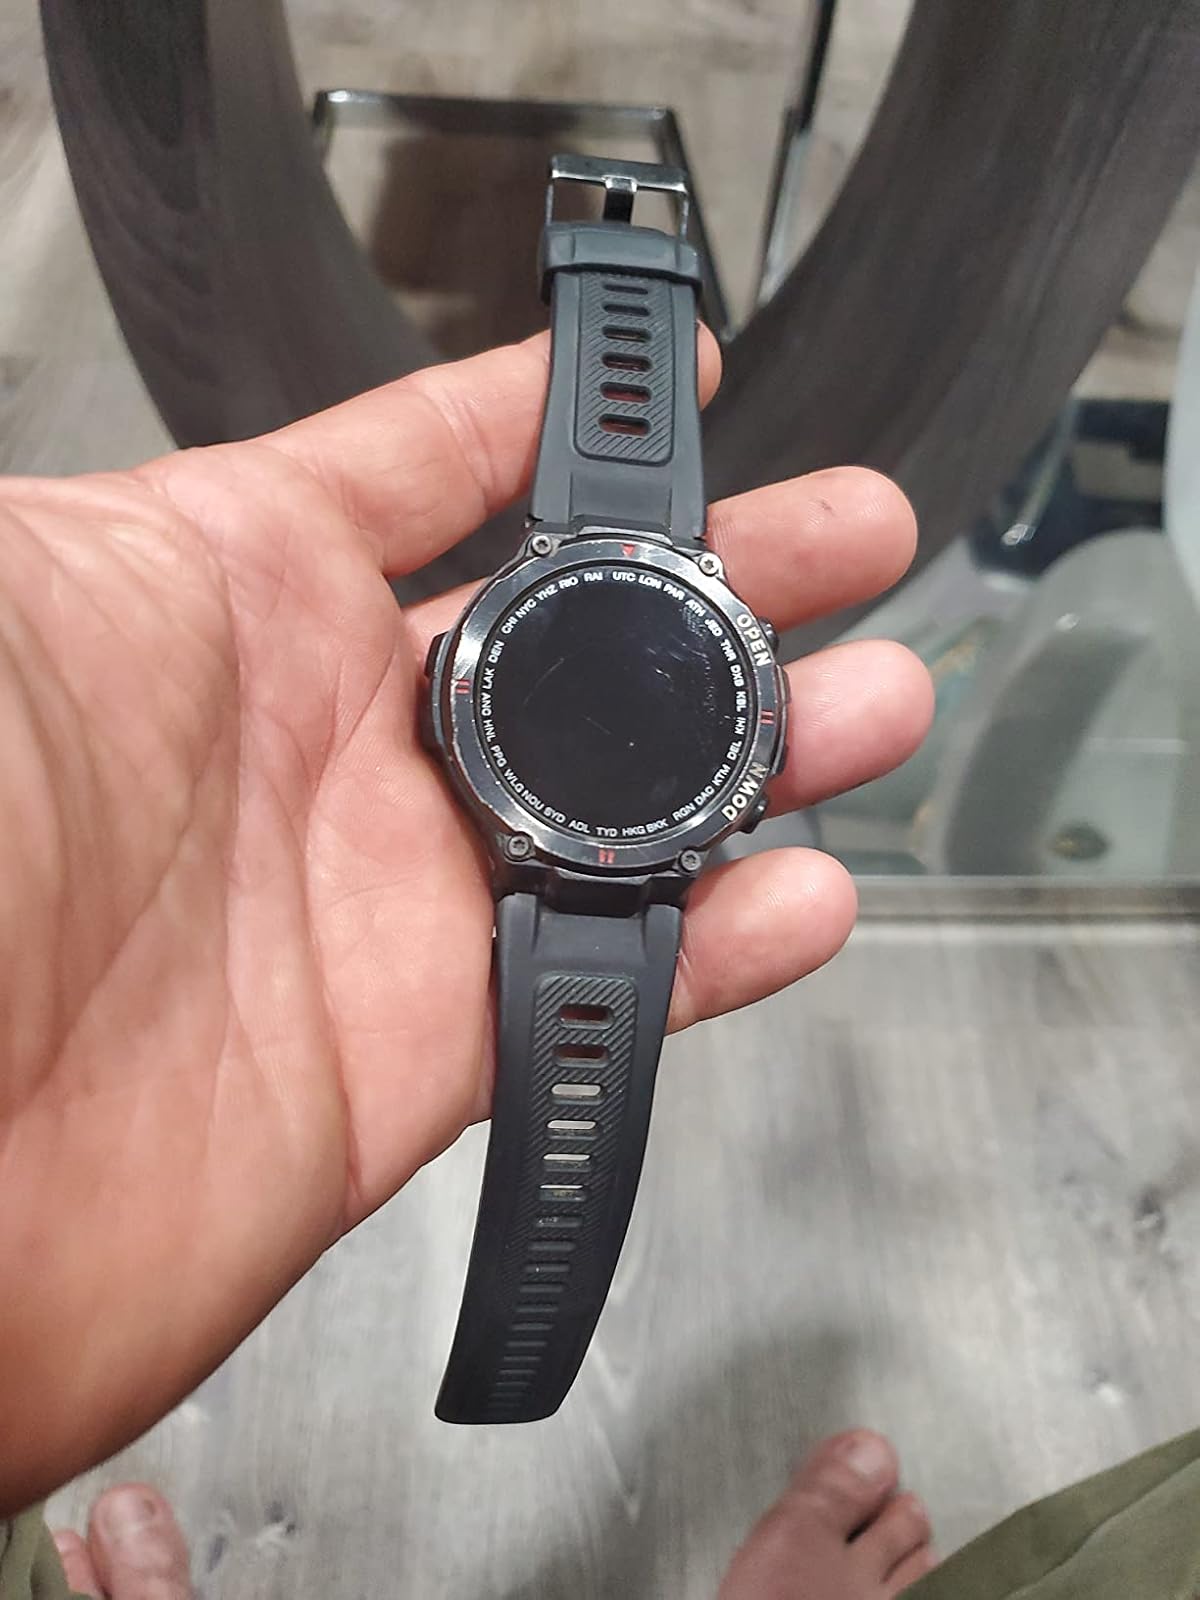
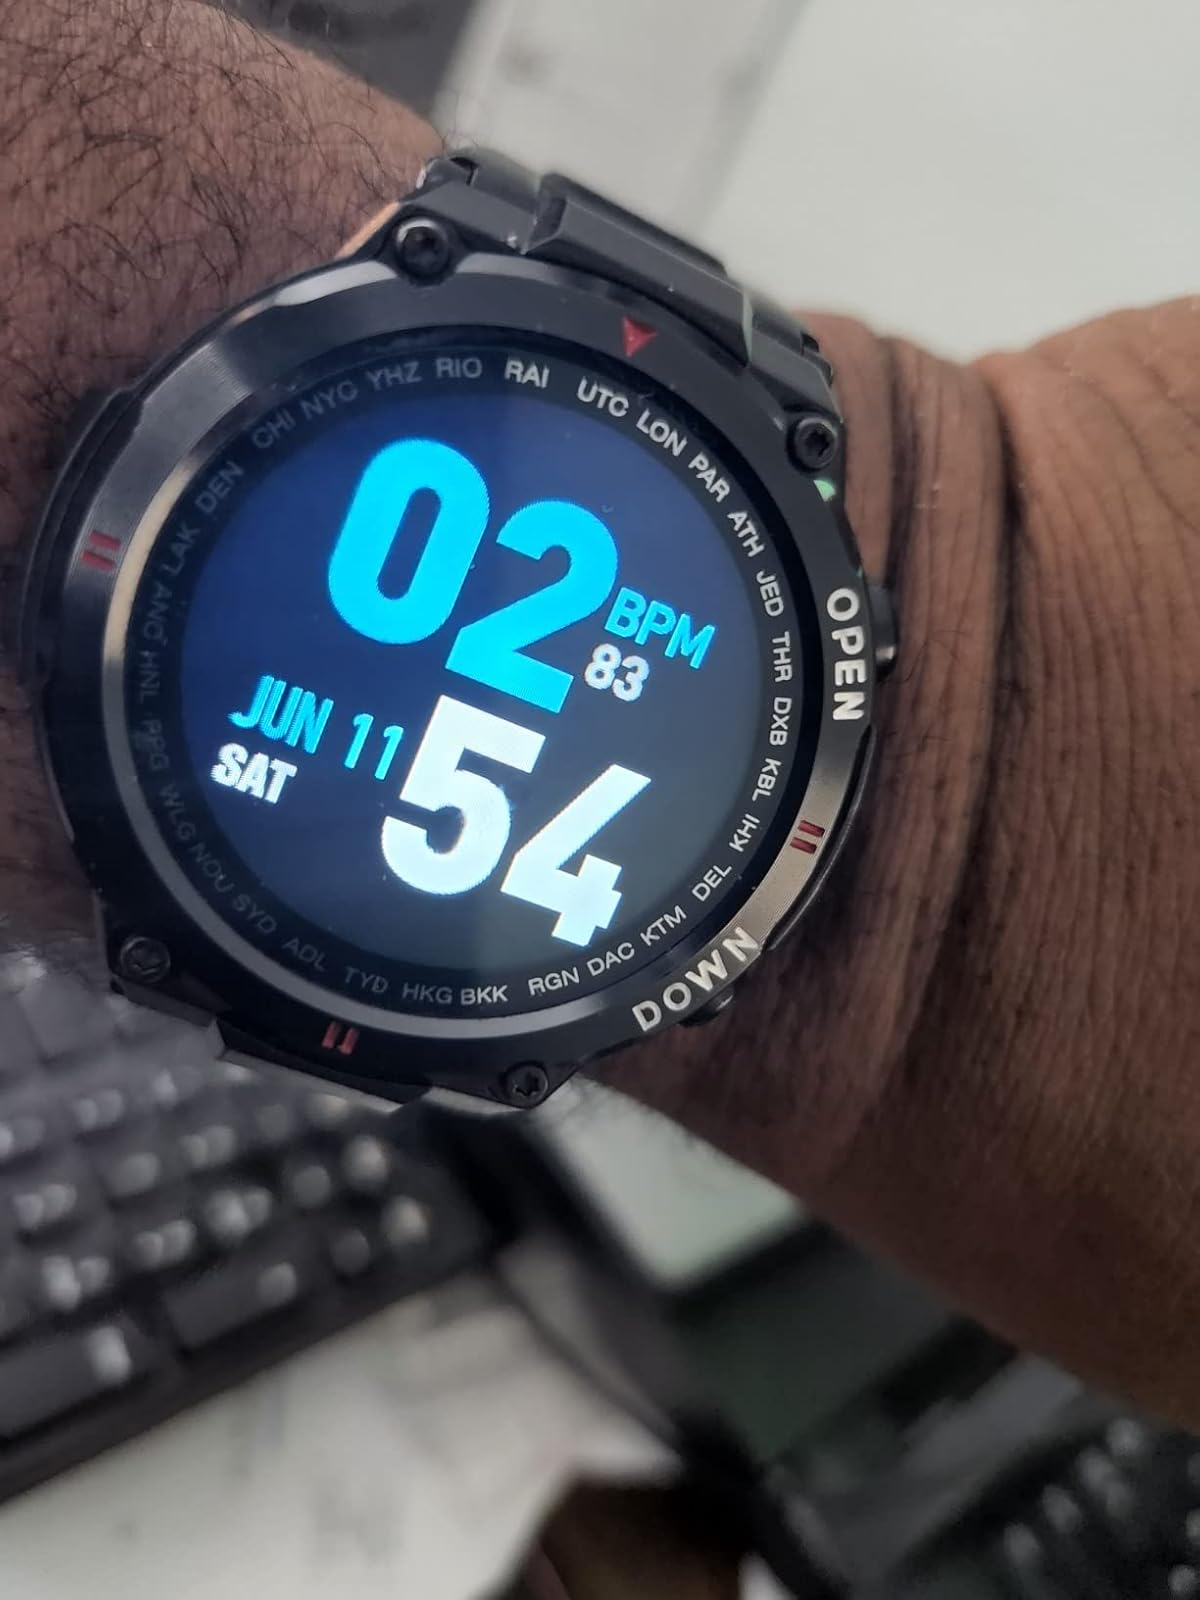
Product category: smartwatch
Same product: yes